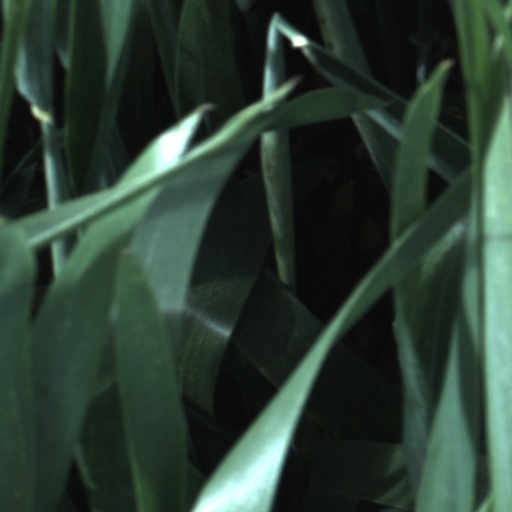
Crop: wheat